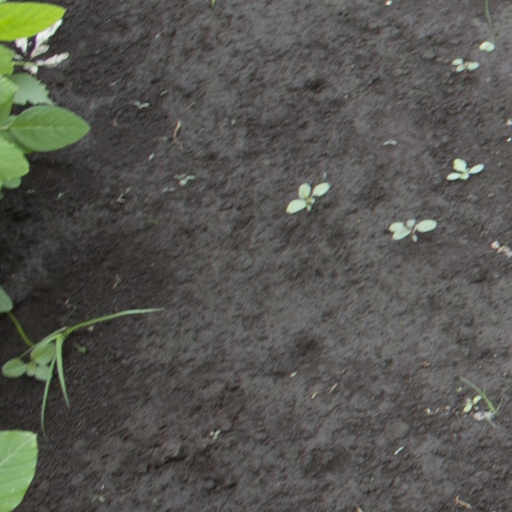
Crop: soybean